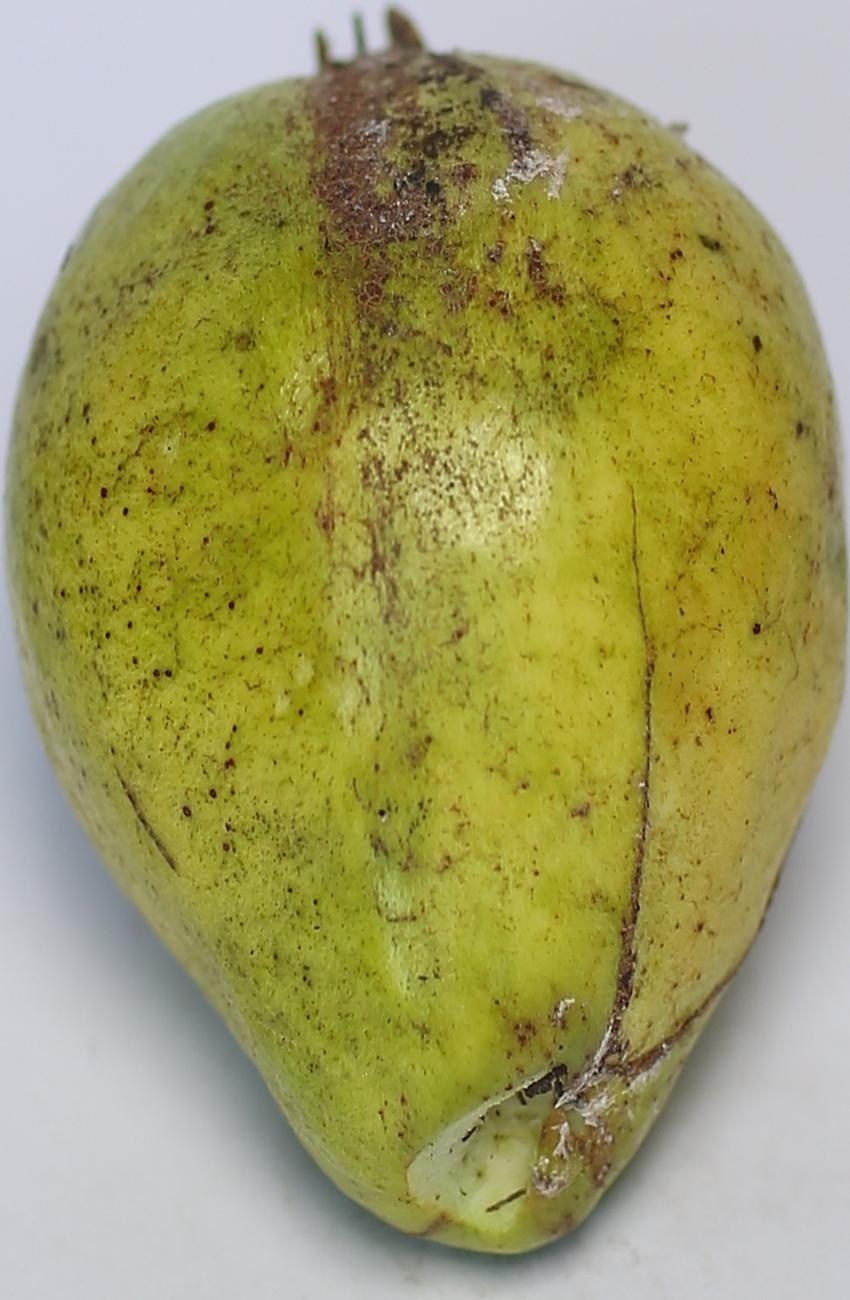
Maturity: green
Variety: riyali